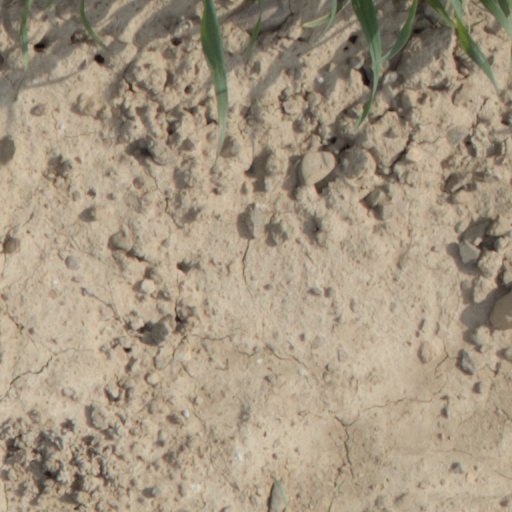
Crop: wheat